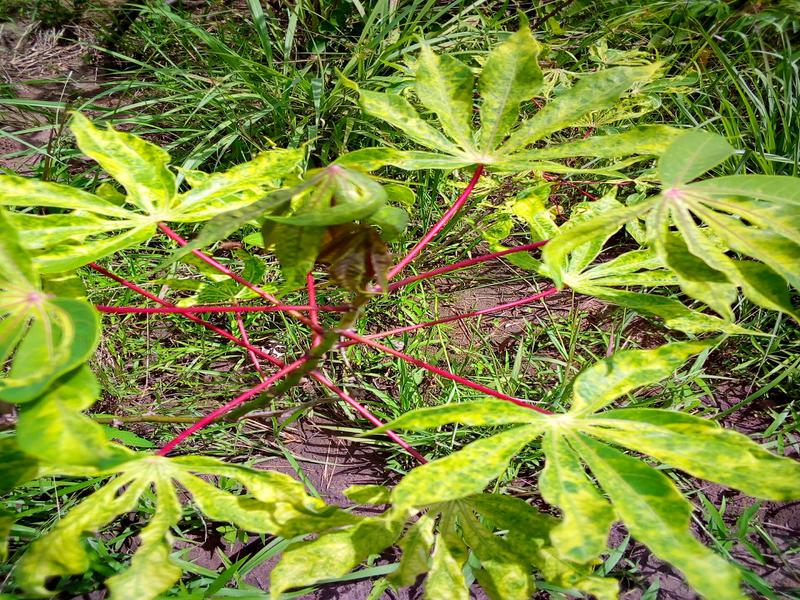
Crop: cassava
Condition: mosaic_disease